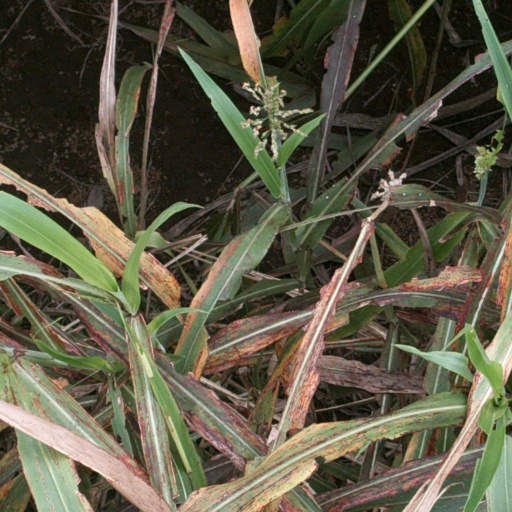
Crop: sorghum